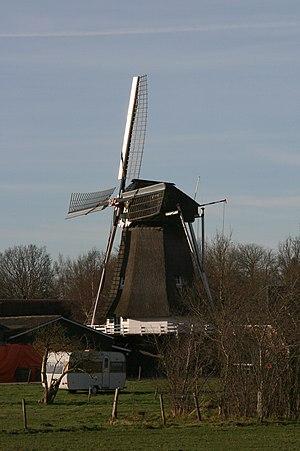
Cet article recense les moulins à vent de la province de Drenthe, aux Pays-Bas.